Marcus Garvey

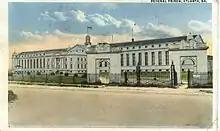
A postcard depicting the Atlanta Federal Penitentiary in 1920, a few years before Garvey was imprisoned there

In January 1922, Garvey was arrested and charged with mail fraud for having advertised the sale of stocks in a ship, "Orion", which the Black Star Line did not yet own. He was bailed for $2,500. Hoover and the BOI were committed to securing a conviction; they had also received complaints from a small number of the Black Star Line's stock owners, who wanted them to pursue the matter further. Garvey spoke out against the charges he faced, but focused on blaming not the state, but rival African-American groups, for them. As well as accusing disgruntled former members of UNIA, in a Liberty Hall speech, he implied that the NAACP were behind the conspiracy to imprison him. The mainstream press picked up on the charge, largely presenting Garvey as a con artist who had swindled African-American people.